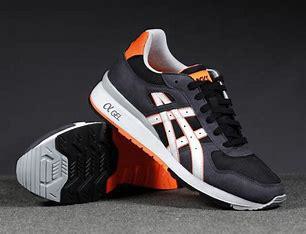
Brand: Asics
Model: Gt Ii